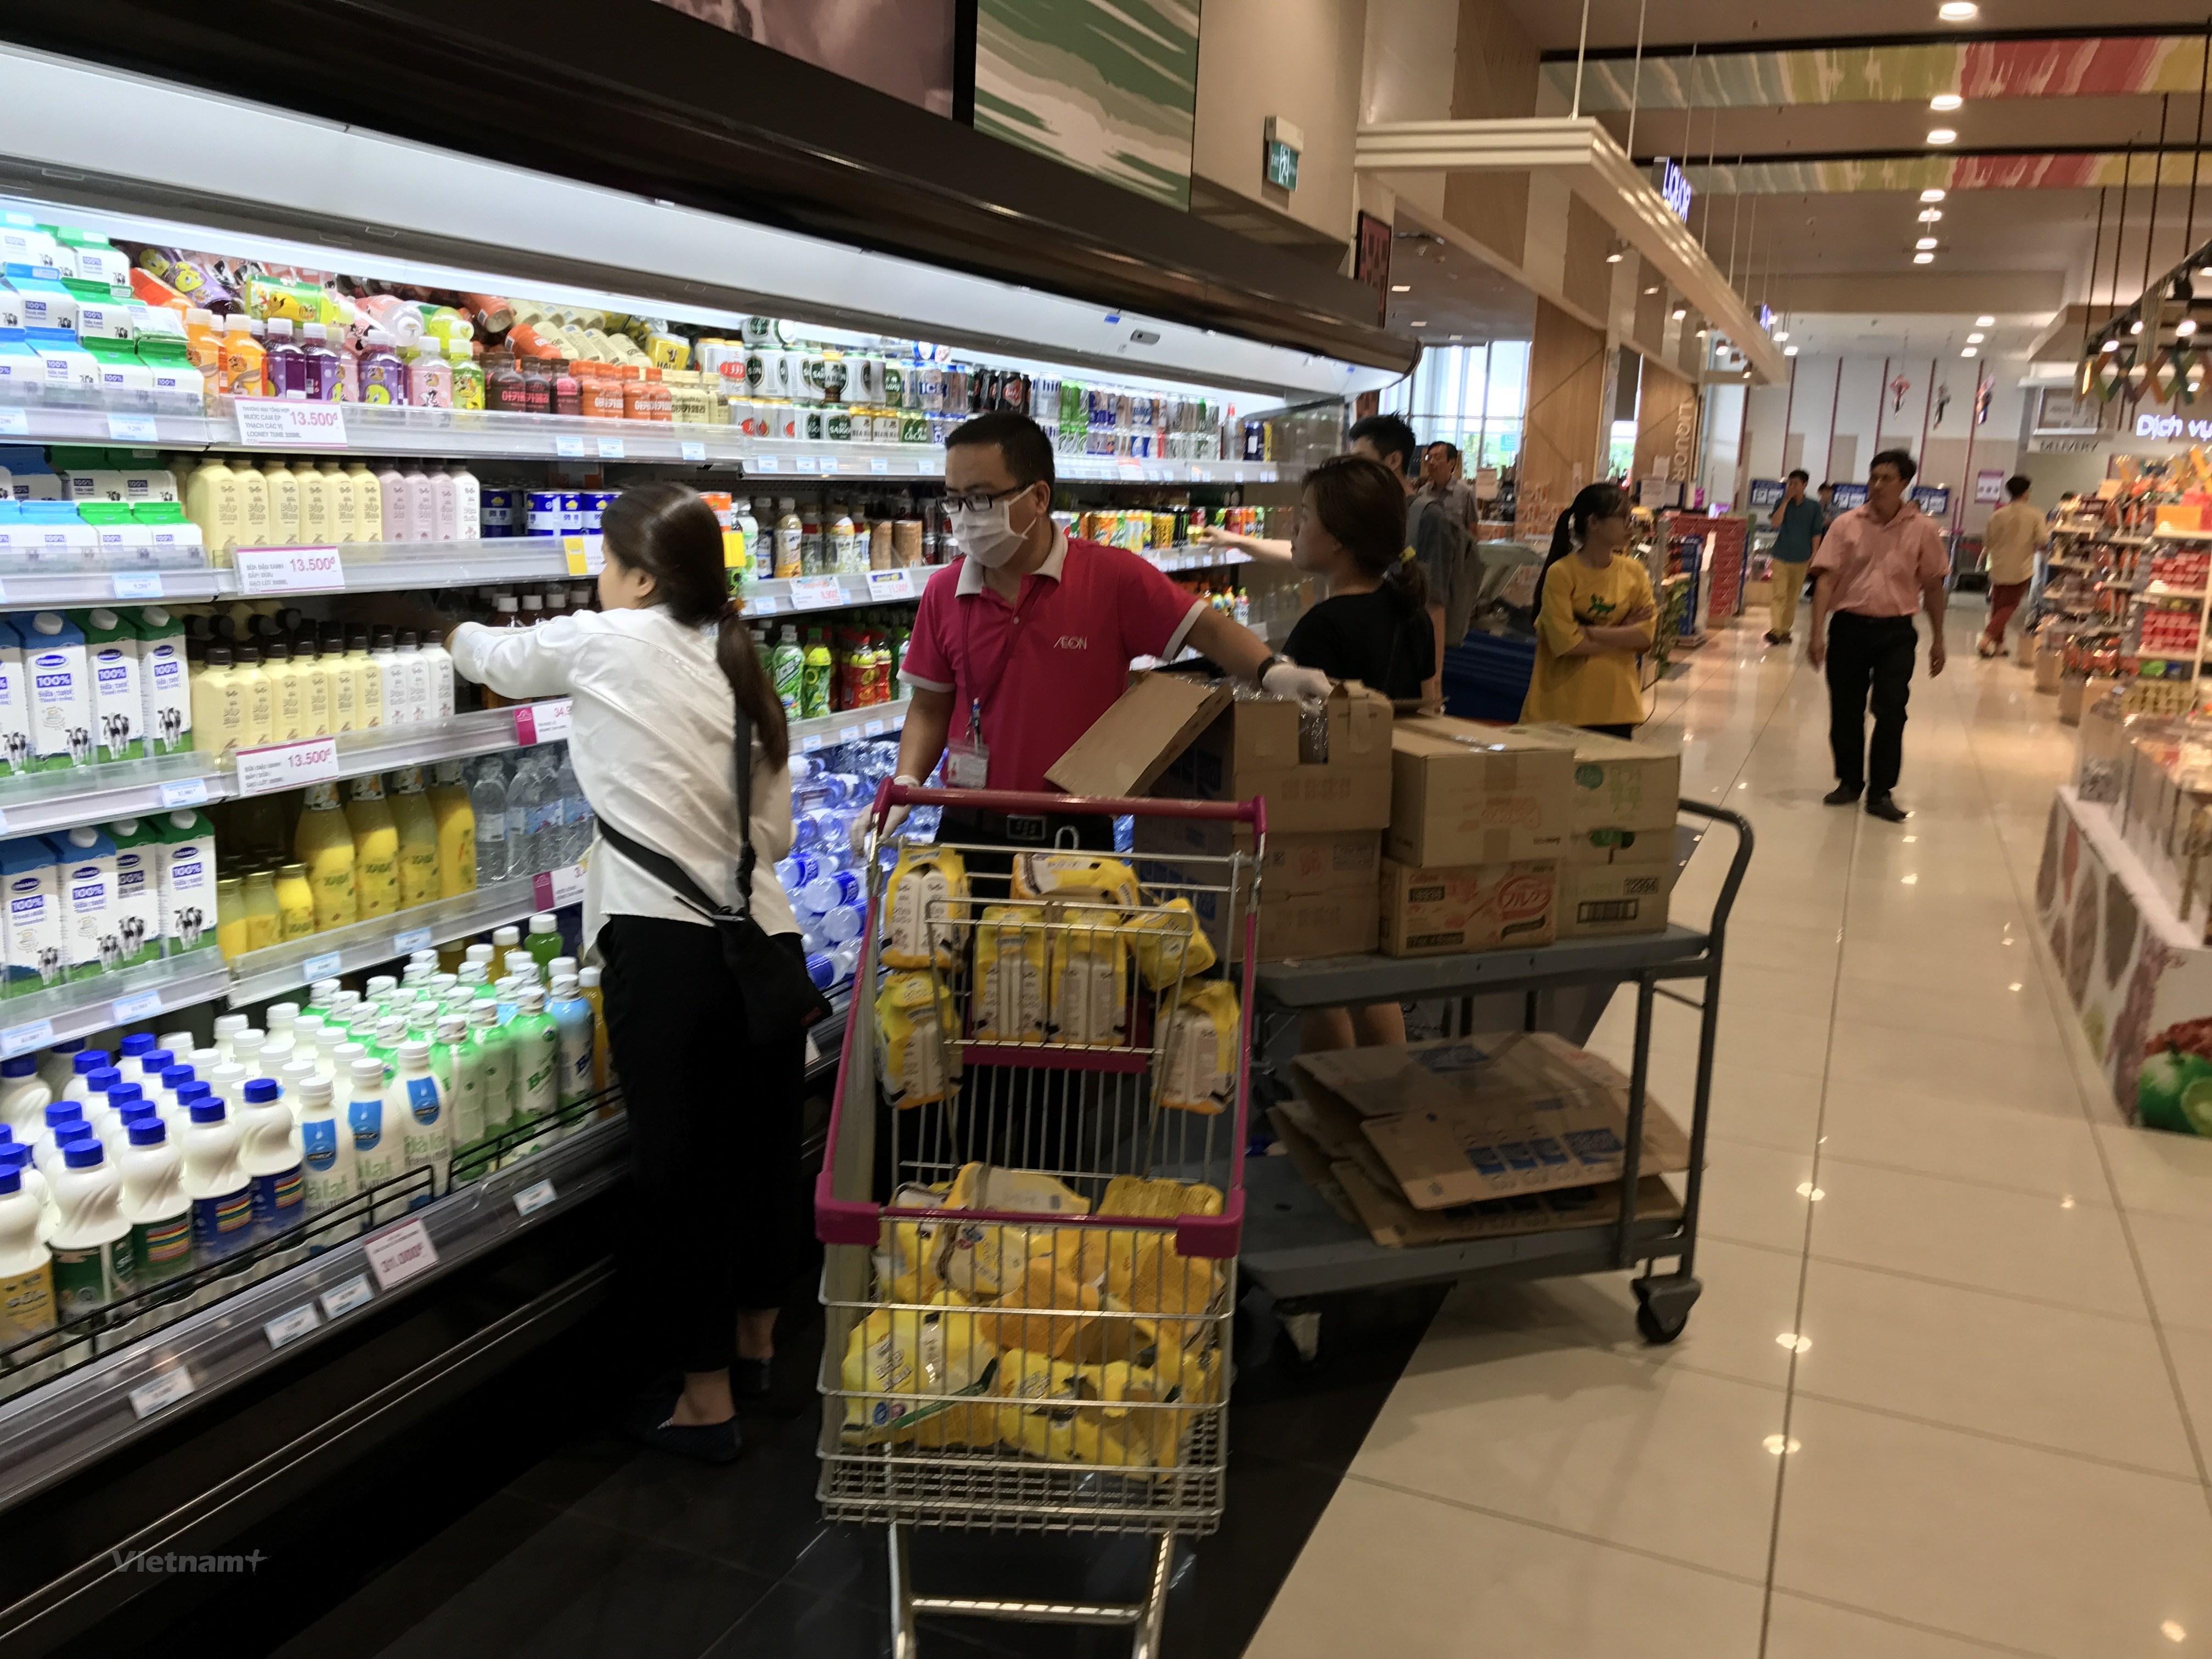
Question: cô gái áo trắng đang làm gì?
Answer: đang lấy hàng trên quầy hàng